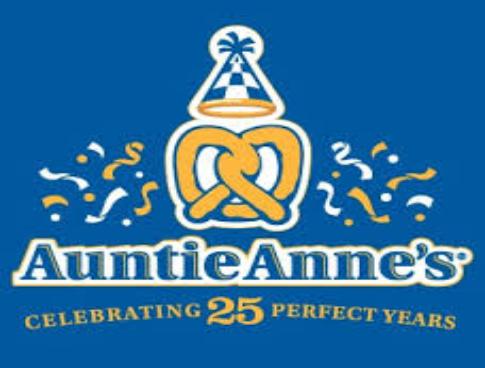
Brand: Auntie Anne's-2
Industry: Food